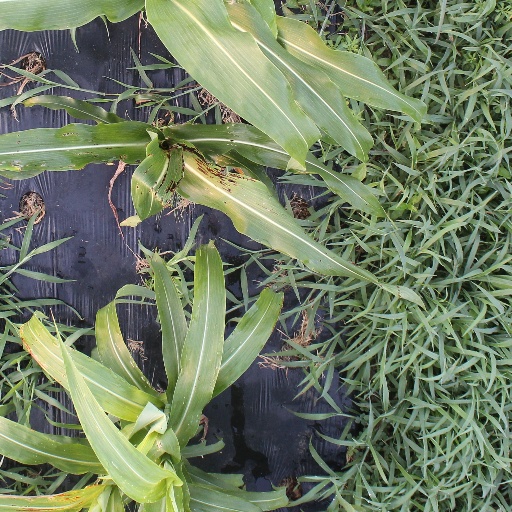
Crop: sorghum